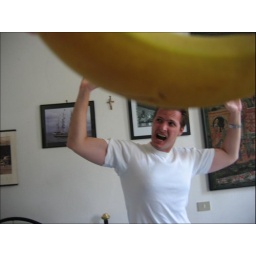
Recently i Had a banana invasion in my home as you can see I m fighting for it !